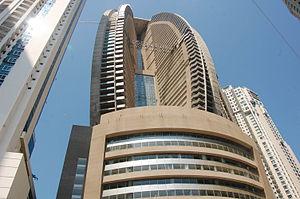
Le JW Marriott Panama jusqu'en mars 2018, la Trump Ocean Club International Hotel and Tower et plus anciennement The Bahia Grand Panama, est un gratte-ciel situé à Panama City.